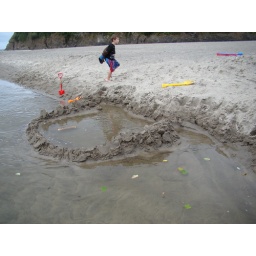
We made this little fort by dumping sand into the river and digging out the hole at low tide.